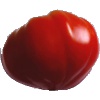
Label: Tomato 3